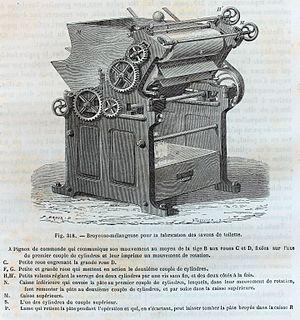
Le savon est un produit liquide ou solide composé de molécules amphiphiles obtenues par réaction chimique entre un corps gras et une base forte, spécifiquement l'hydroxyde de sodium pour le savon ou l'hydroxyde de potassium pour le savon noir, c'est donc le sel d'un corps gras et du potassium ou du sodium. Cette réaction est en général opérée à chaud ; elle est possible à froid avec certains ingrédients.